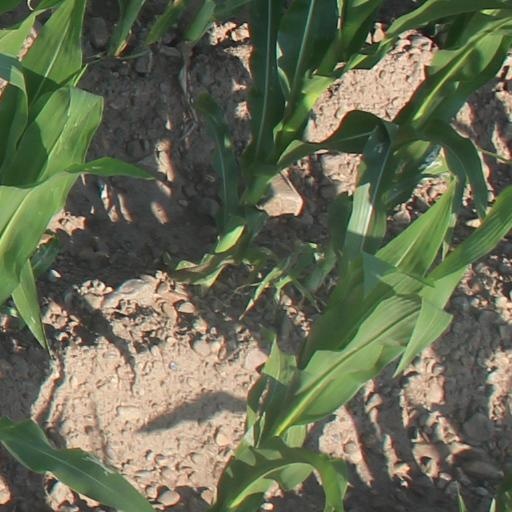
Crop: maize; corn